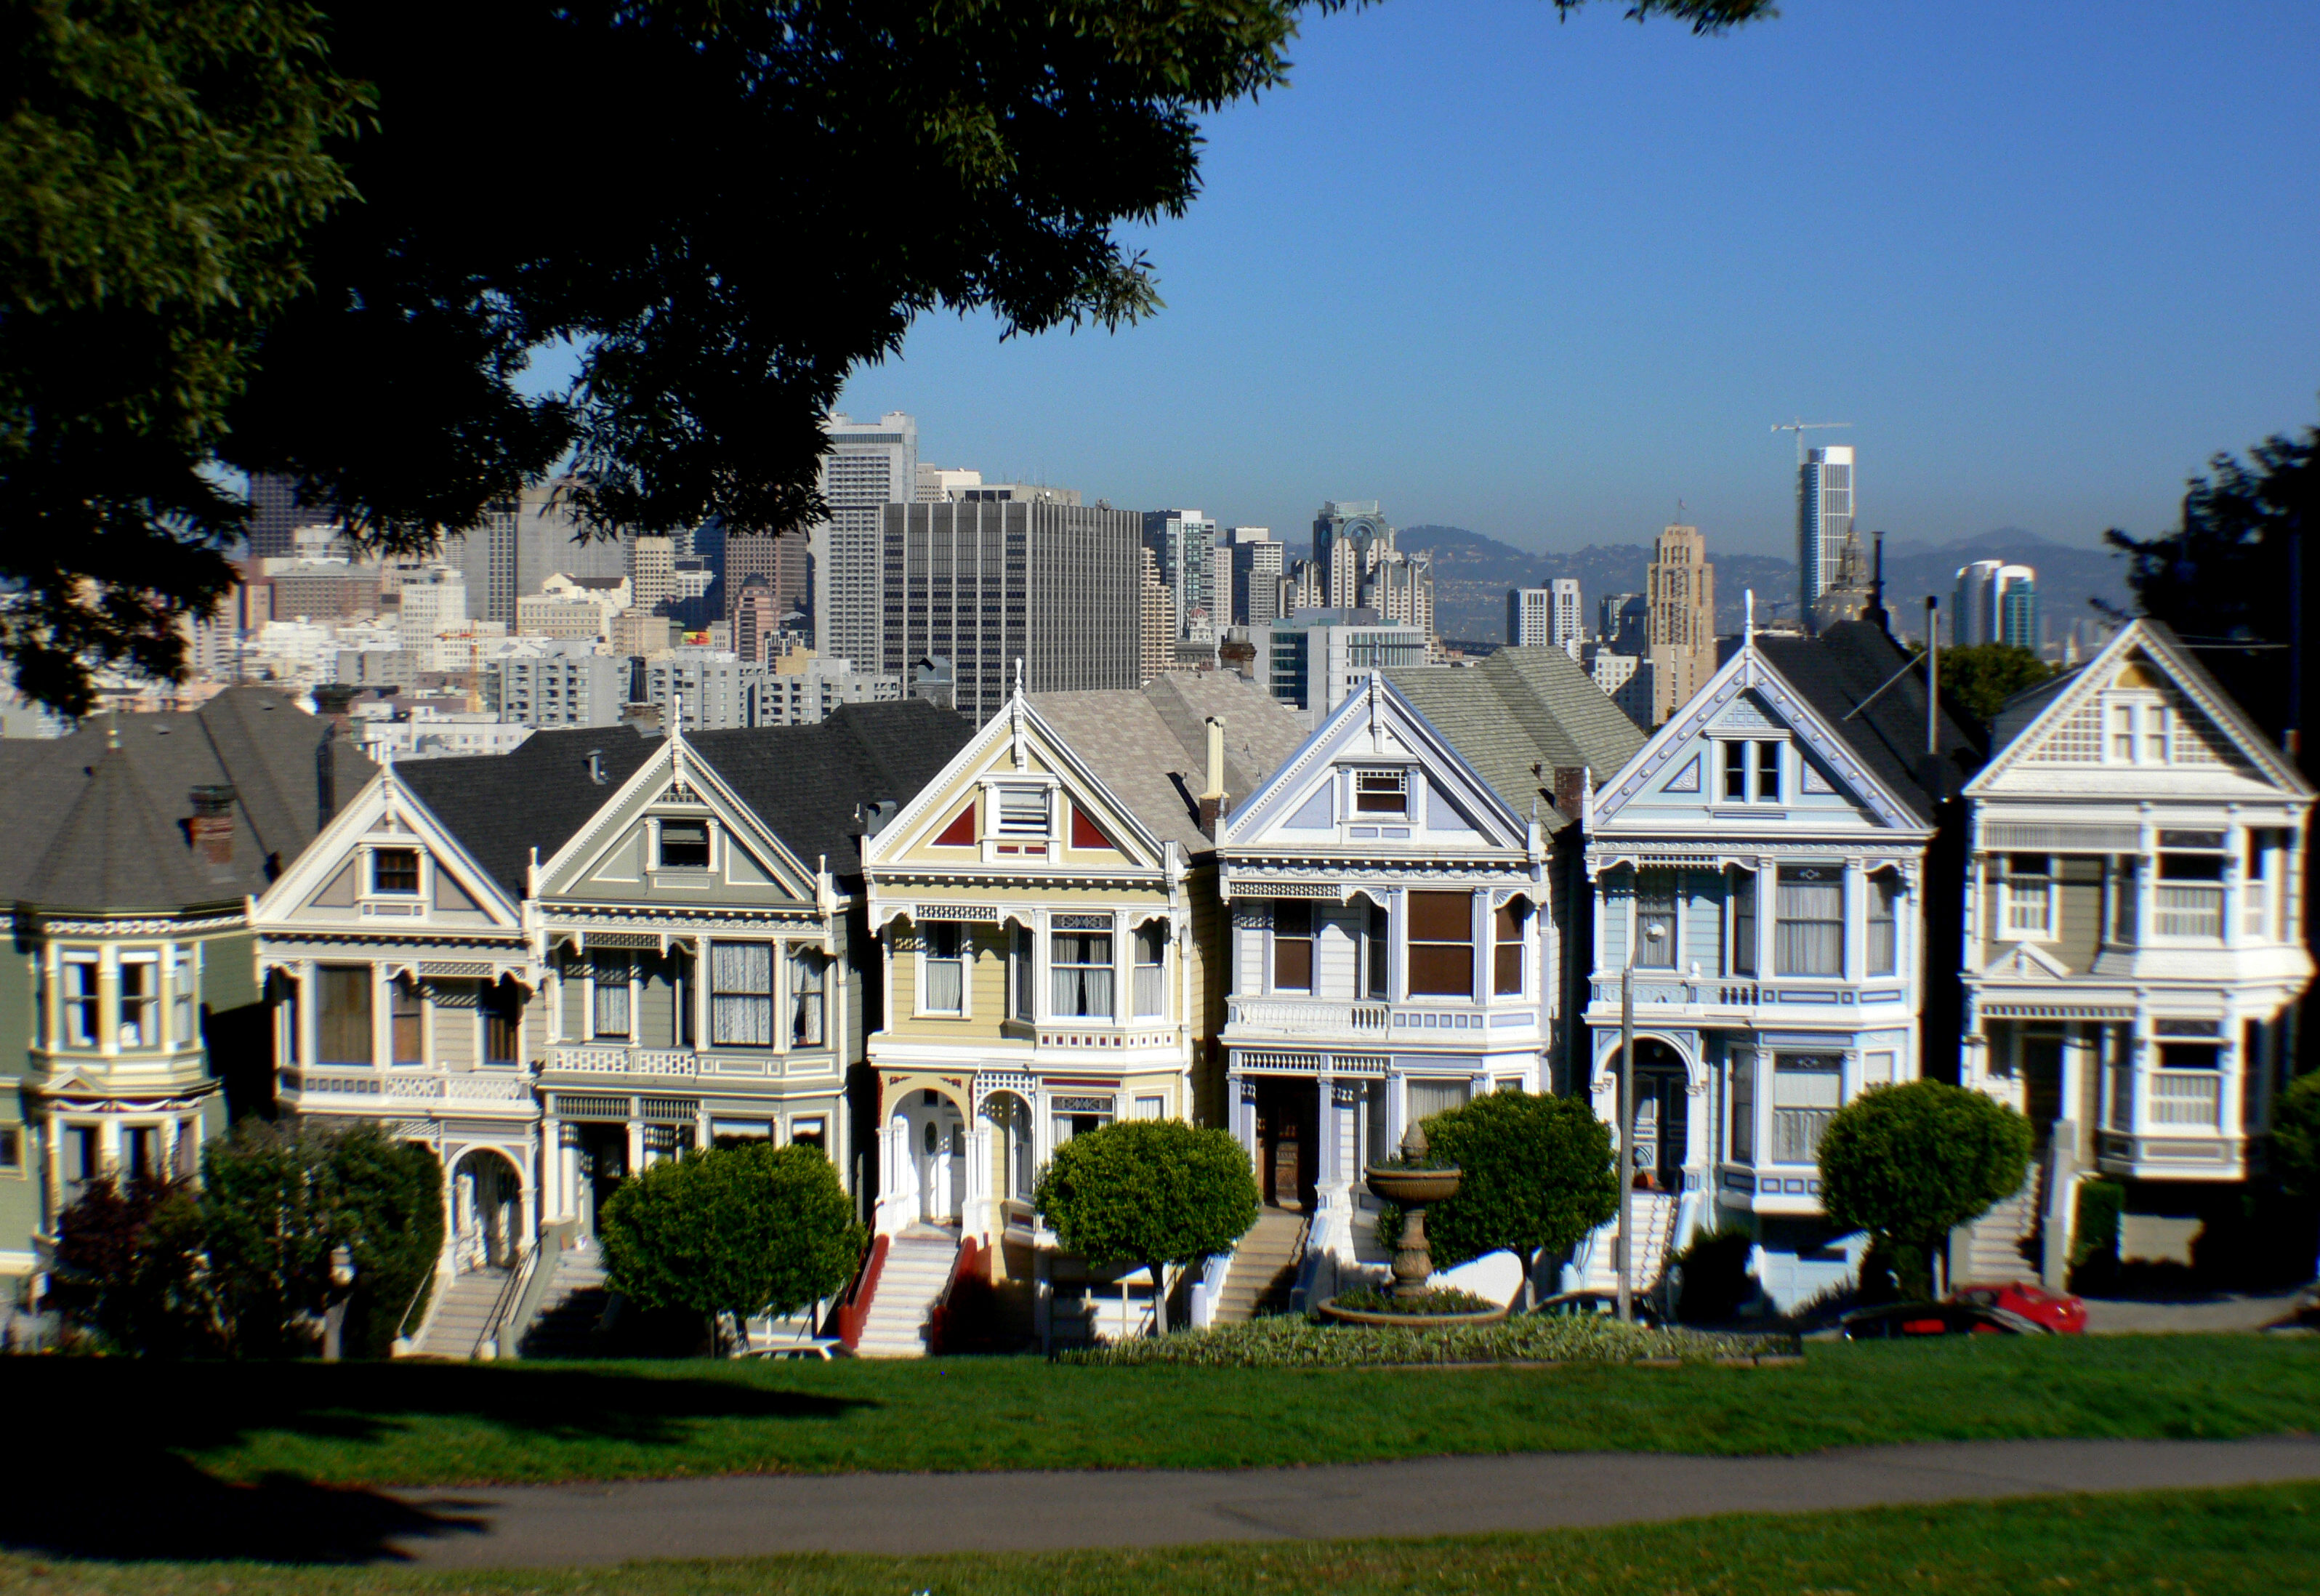
tree, lawn, mansion, house, town, building, home, suburb, cottage, publicdomain, sanfrancisco, houses, estate, paintedladies, almosquare, victorian, neighbourhood, residential area